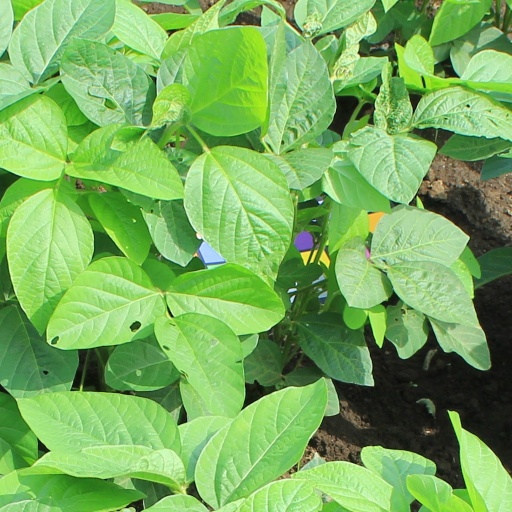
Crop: soybean